Noah Brown (American football)

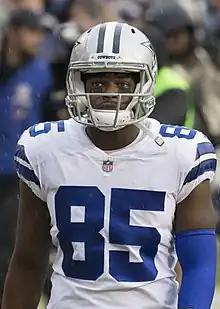
Brown with the Dallas Cowboys in 2017

Brown was selected by the Dallas Cowboys in the seventh round (239th overall) of the 2017 NFL draft. He was the 31st wide receiver drafted in 2017, and the second wide receiver selected by the Cowboys after North Carolina's Ryan Switzer. Cowboys' owner Jerry Jones stated that running back Ezekiel Elliott was one of the main reasons they drafted Brown, after Elliott continually advocated for his former Ohio State teammate. On May 11, 2017, the Cowboys signed Brown to a four-year, $2.47 million contract that included a signing bonus of $71,938.